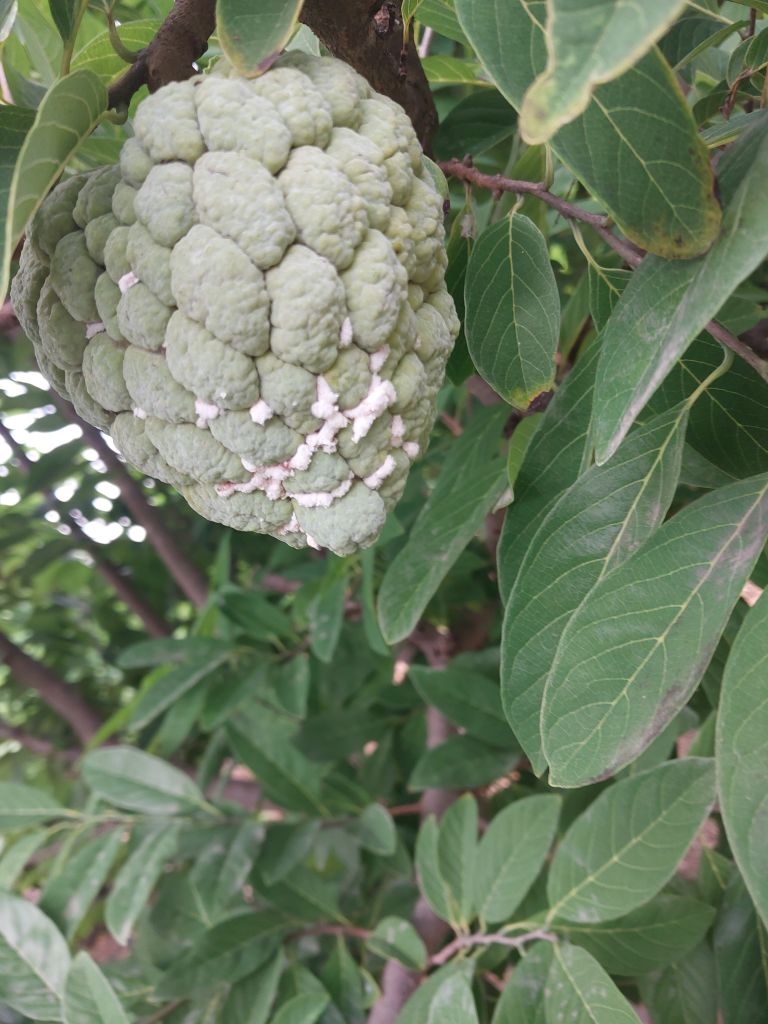
Disease label: Mealy Bug